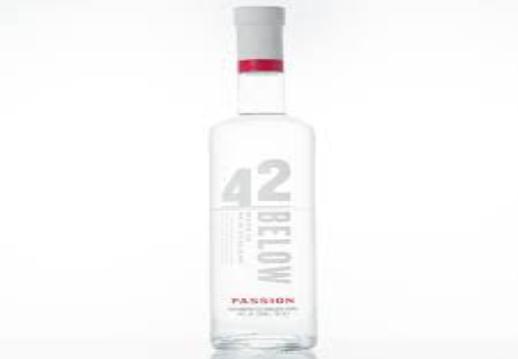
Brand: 42 Below
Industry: Food